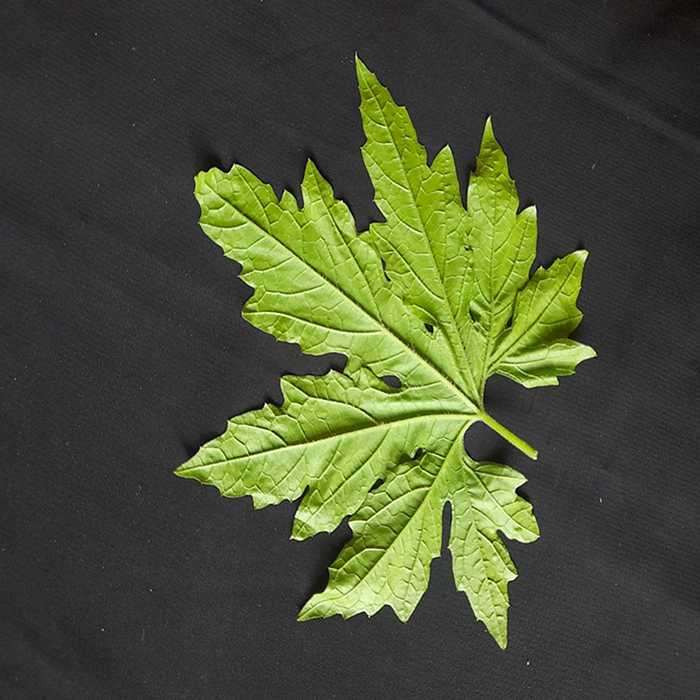
Plant: Bitter Gourd
Label: Fresh leaf